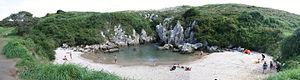
La plage de Gulpiyuri est une petite plage située près de Llanes, au nord du village de Naves, à mi chemin entre les localités de Ribadesella et Llanes. Elle a été déclarée monument naturel le 26 décembre 2001 et fait partie du Paysage protégé de la Côte orientale des Asturies. Le lieu n'est accessible qu'à pied depuis la plage de San Antolín, c'est d'ailleurs son isolement qui a permis la conservation de la petite plage.